2012 Brazilian Grand Prix

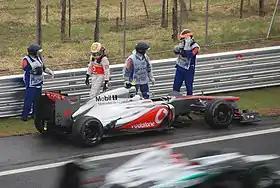
Lewis Hamilton retired from the lead of the race on lap 54.

With the two cars in front leading the field by almost a minute, debris on the track brought out the safety car on lap 23. At this point, Alonso and Vettel were running in fourth and fifth place. At the restart on lap 29, Kamui Kobayashi took fifth position from Vettel. The damage on the Red Bull car slowed Vettel down considerably more in dry conditions, and Massa helped his teammate by overtaking the German shortly after. Meanwhile, at the front, Hamilton took second from his teammate and was able to pass Hülkenberg when the German half-spun. Hülkenberg pursued the McLaren but slid into him on lap 54, leaving Hamilton out of the race with damage to the left front suspension and himself with a drive-through penalty, handing Button the lead.